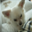
Label: dog